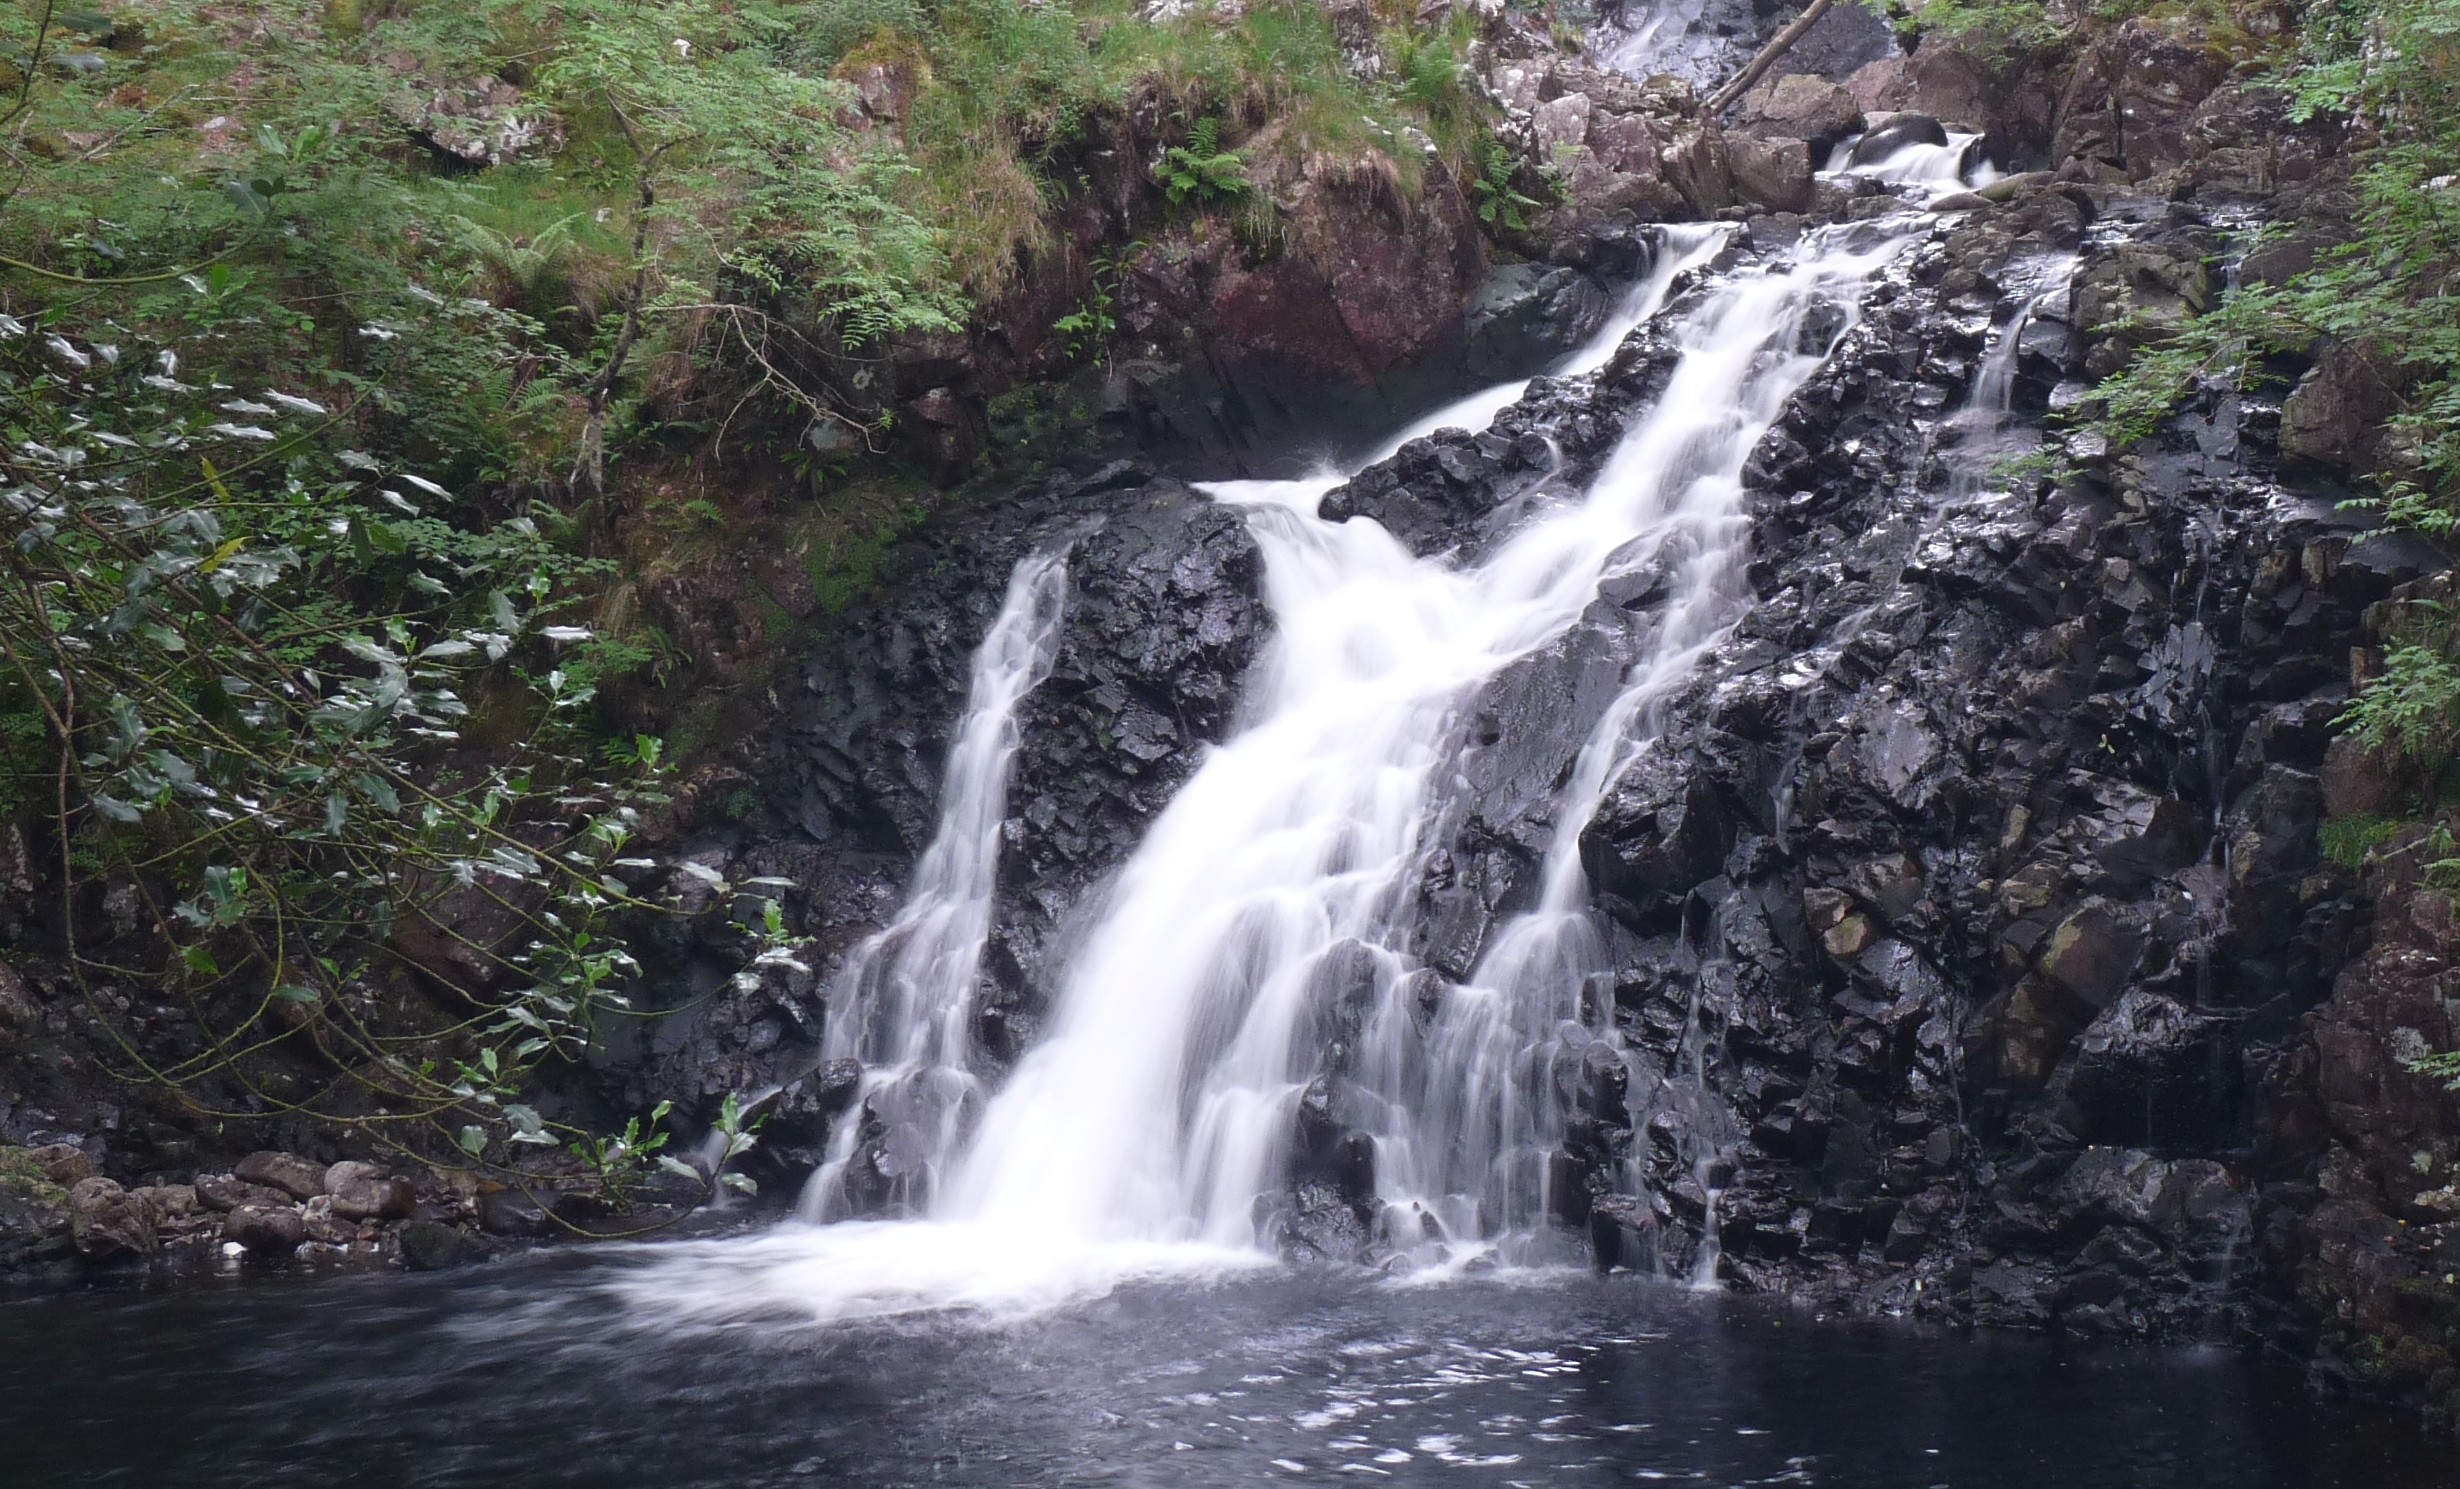
nature, waterfall, water resources, body of water, natural landscape, water, watercourse, nature reserve, stream, vegetation, chute, state park, biome, water feature, rainforest, creek, old growth forest, valdivian temperate rain forest, riparian forest, ravine, riparian zone, river, tropical and subtropical coniferous forests, tree, jungle, forest, hill station, wasserfall, moss, fluvial landforms of streams, landscape, mountain river, plant, temperate broadleaf and mixed forest, rock, rapid, vehicle